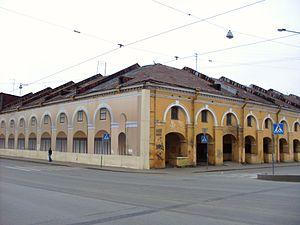
Le Marché Nikolsky ou Nikolskie ryady est un bâtiment commercial situé Rue Sadovaya à Saint-Pétersbourg, construite en 1789. Le réaménagement de cet immeuble a suscité une certaine controverse.